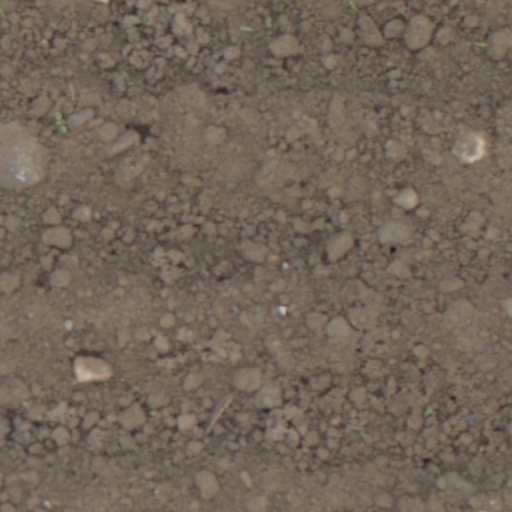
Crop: wheat